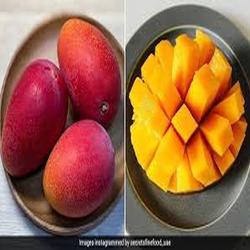
Label: Mango